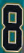
Number: 8